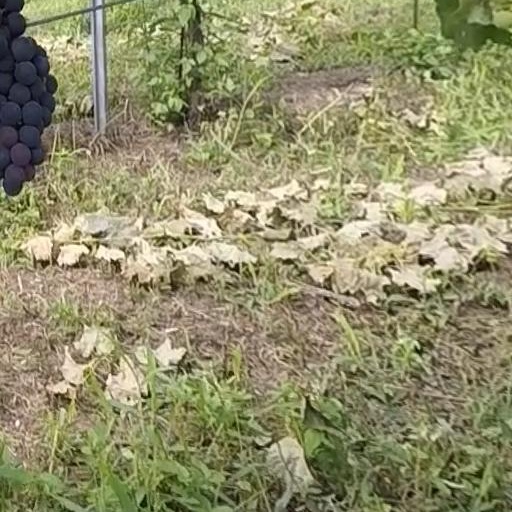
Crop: grape